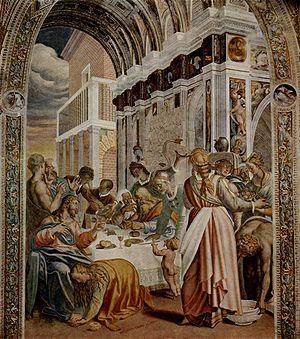
Antonio Campi est un peintre, un graveur et un architecte italien, fils de Galeazzo Campi et frère de Giulio Campi et Vincenzo Campi.